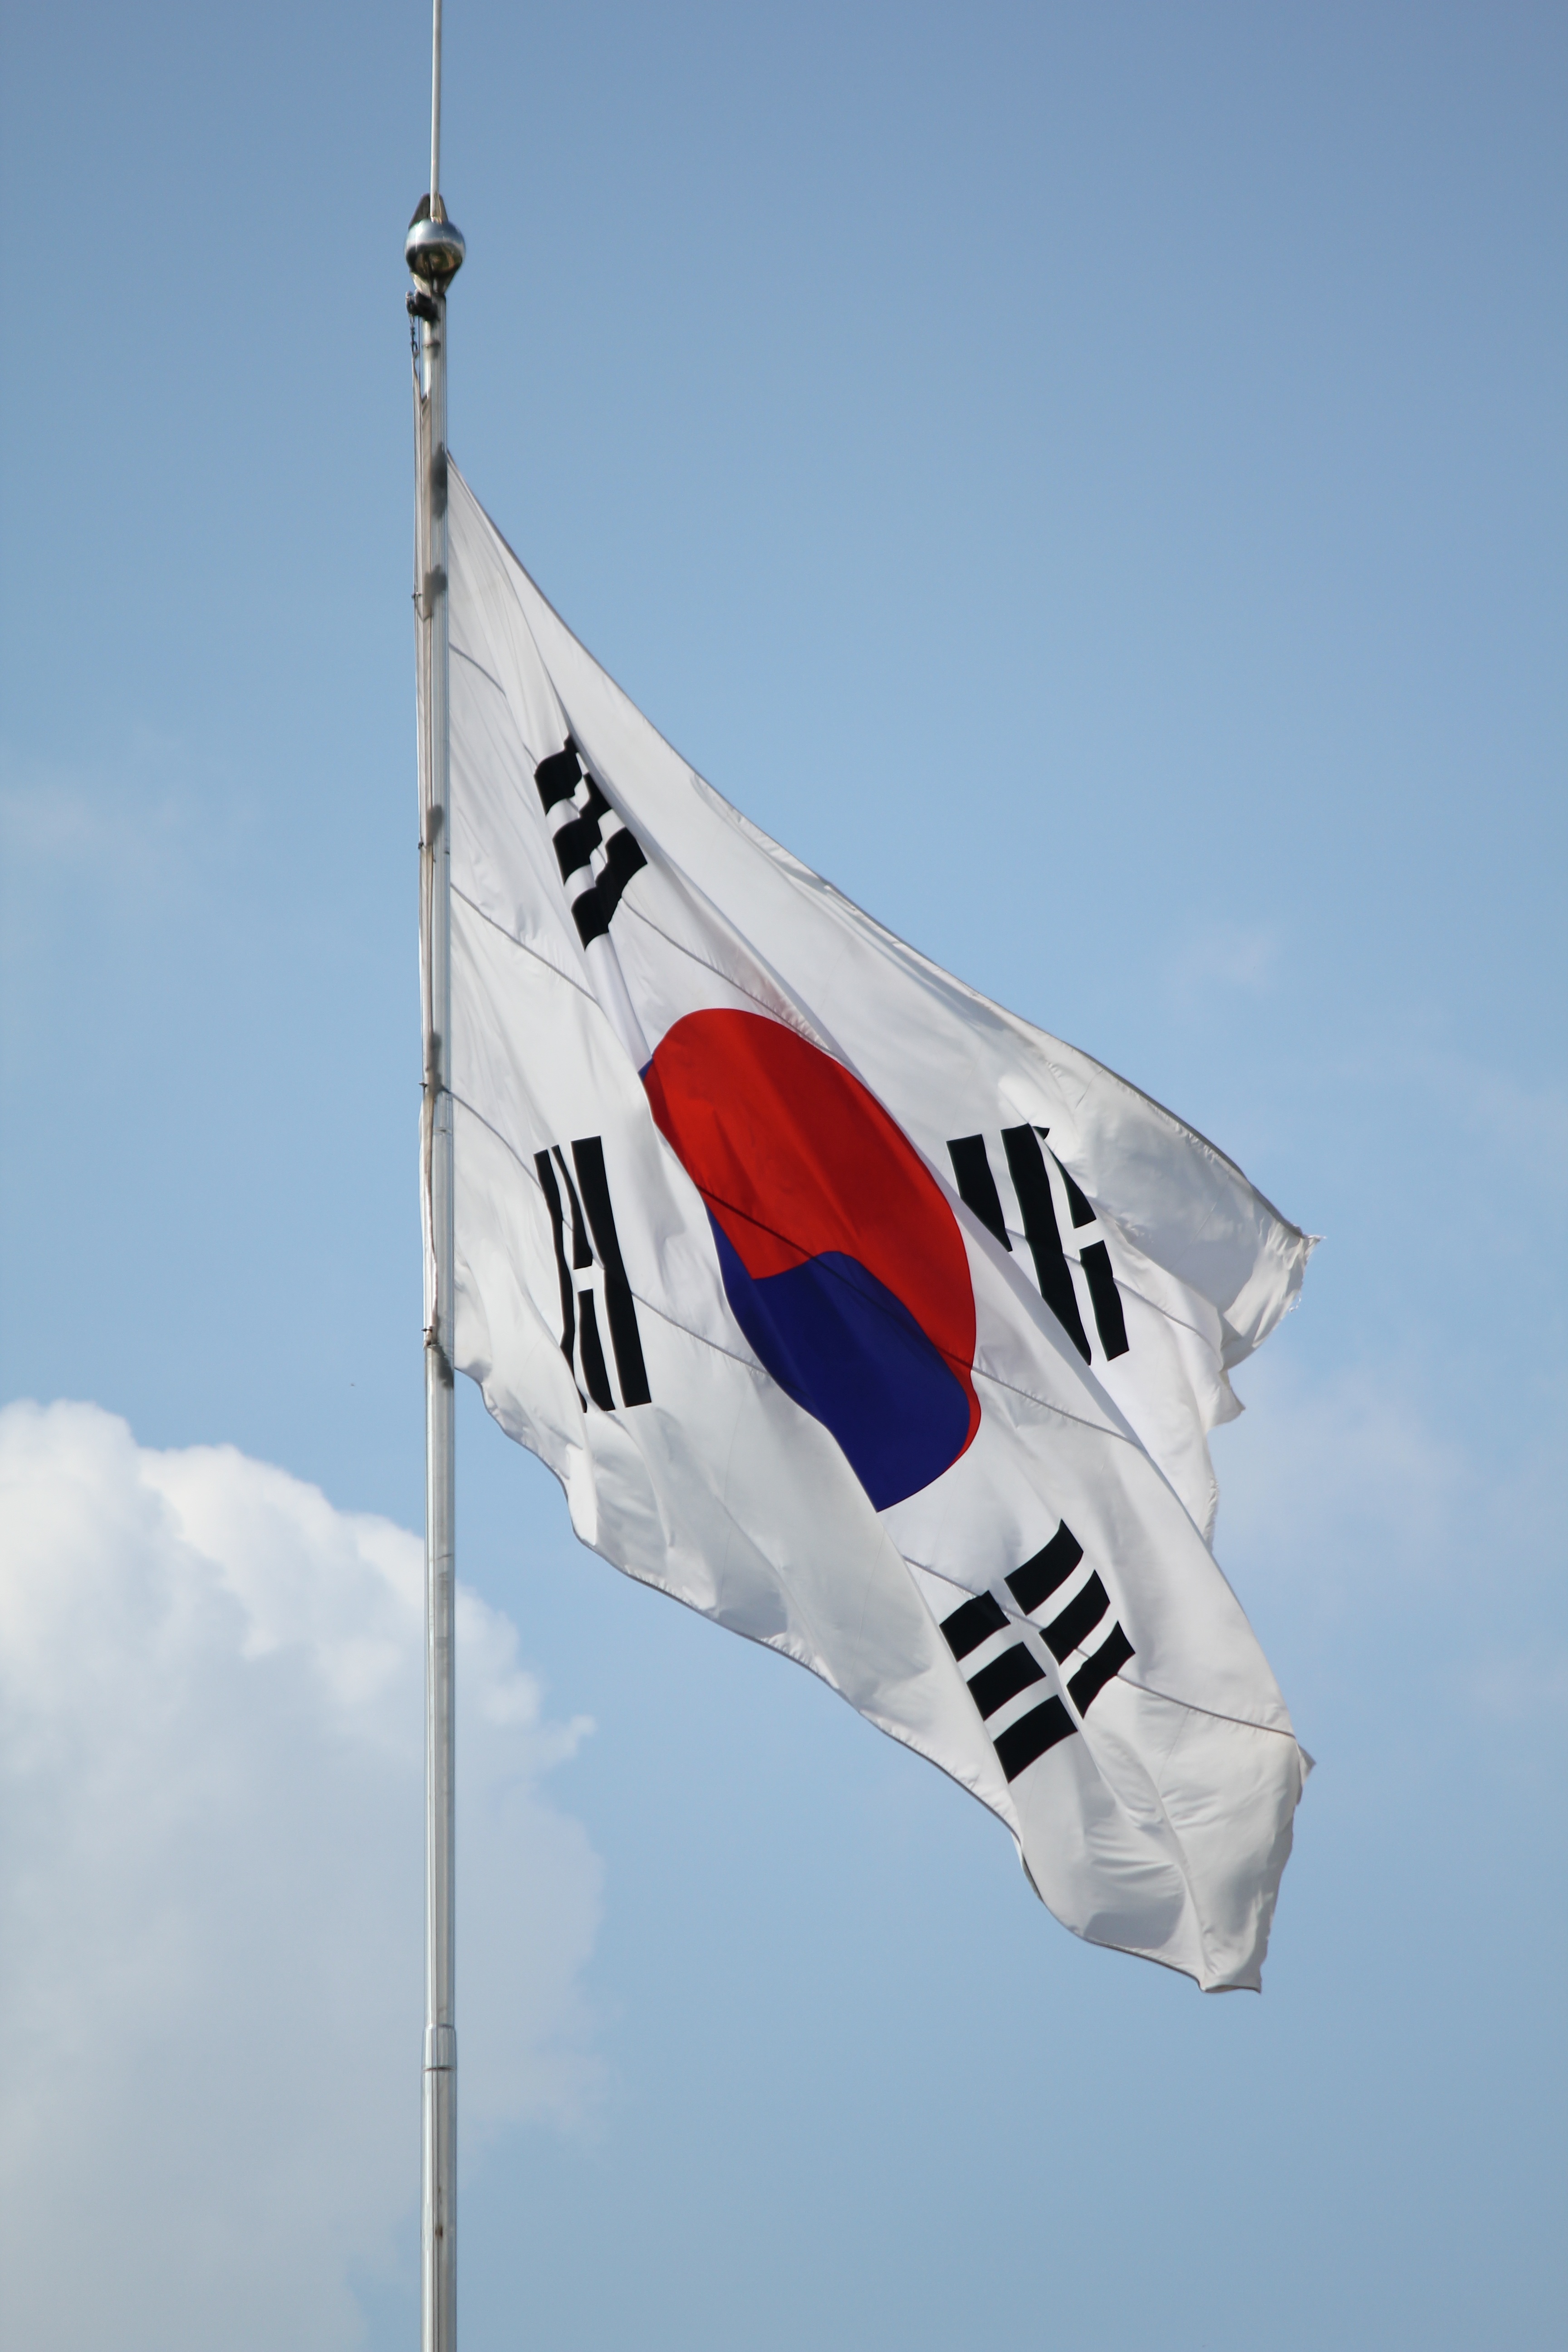
white, wind, flag, blue, republic of korea, julia roberts, wheat fly, the country s, flag of the united states, atmosphere of earth